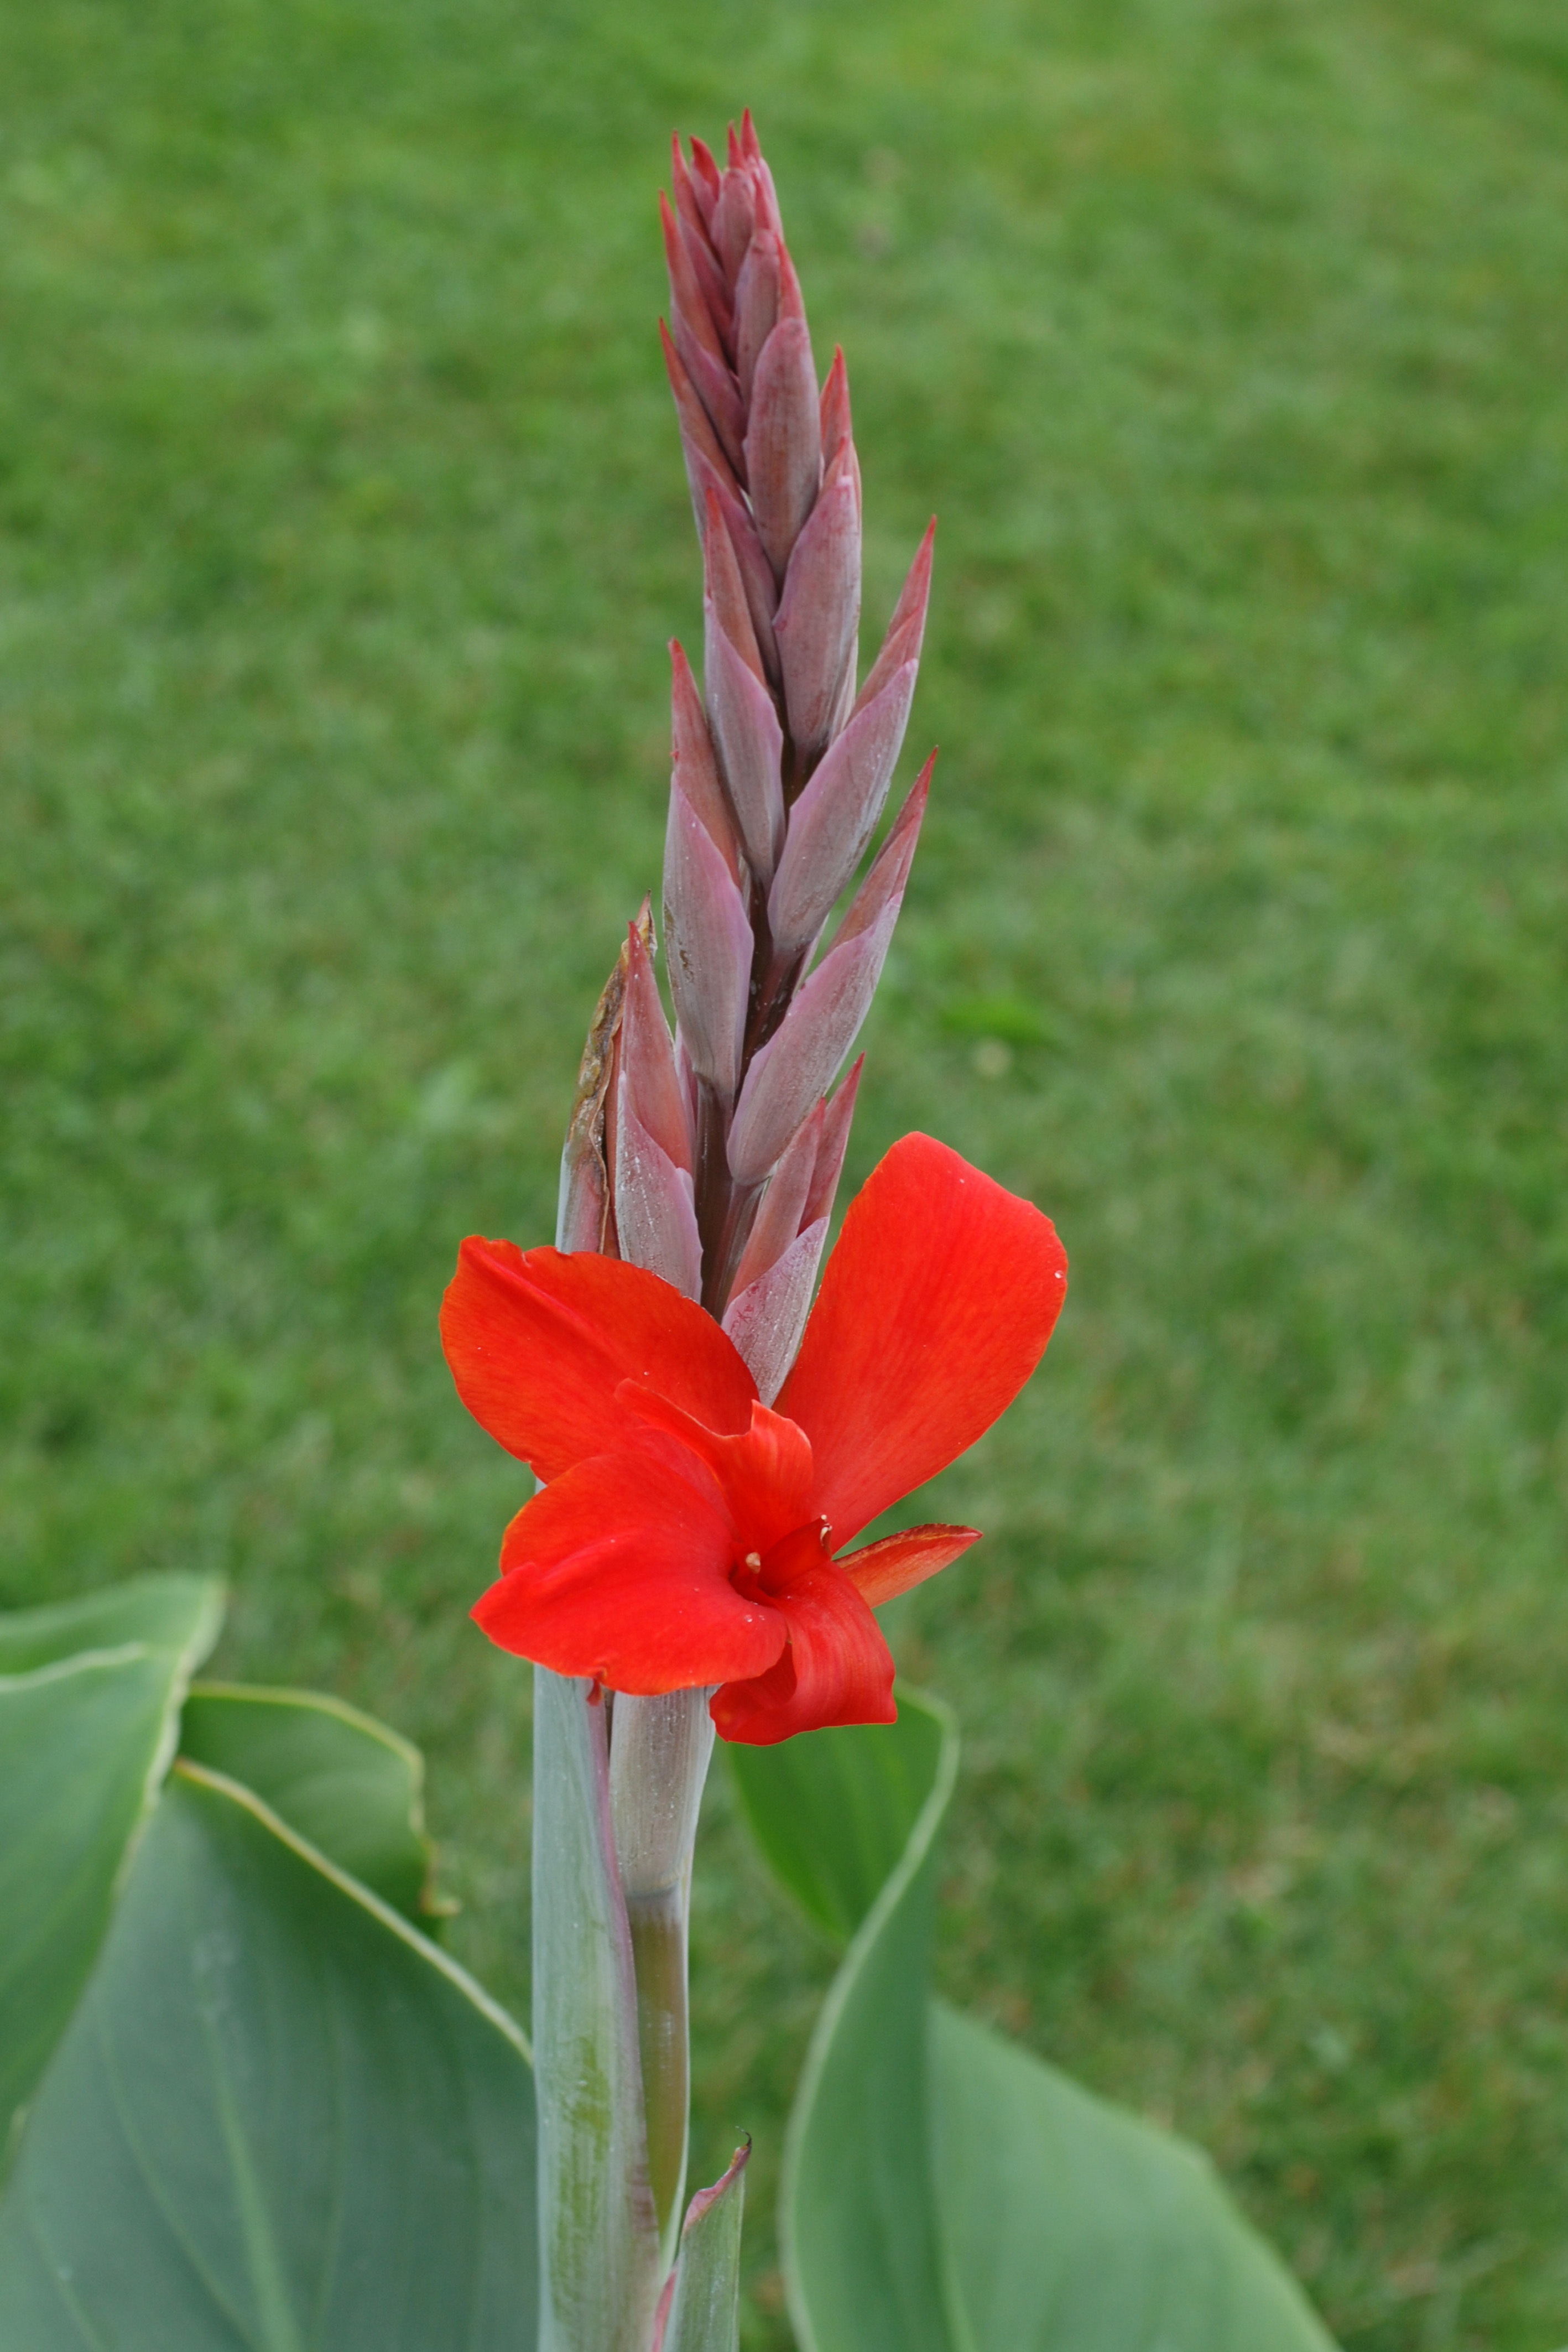
grass, plant, leaf, flower, petal, botany, flora, wildflower, flowers, red flower, shrub, gladiolus, flowering plant, canna lily, plant stem, land plant, canna family, iris family, red pitcher